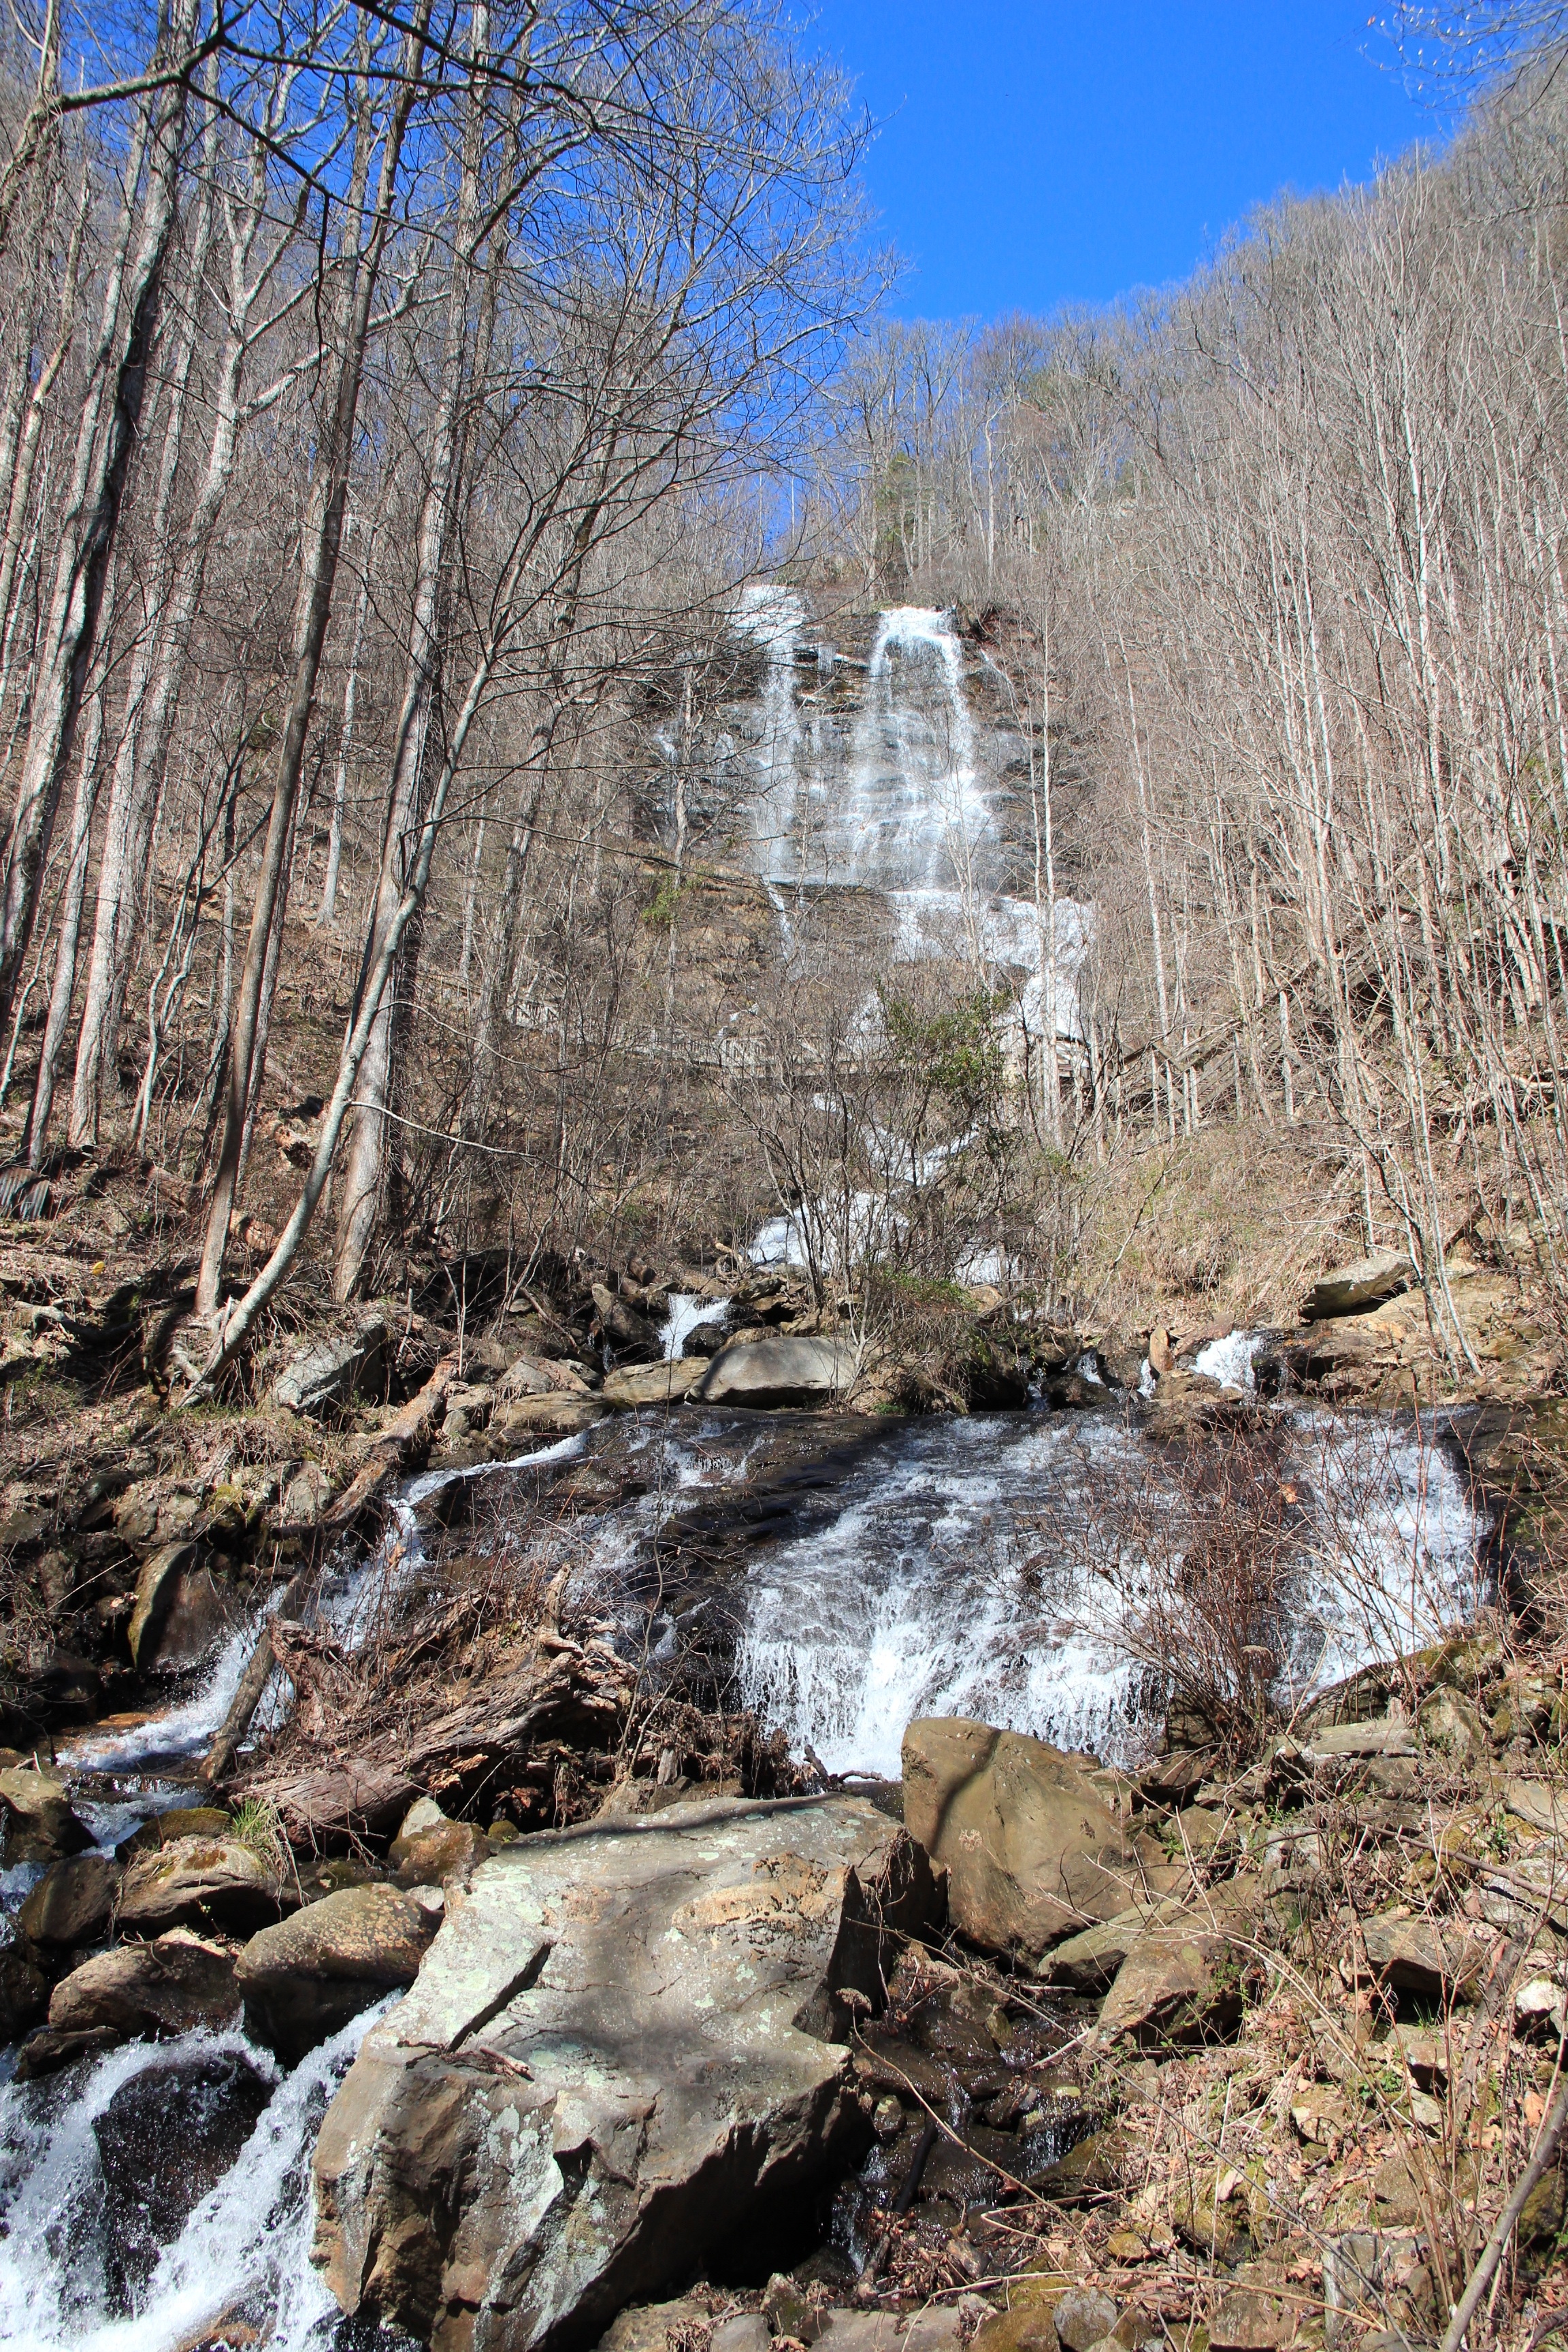
tree, water, nature, forest, outdoor, rock, waterfall, creek, wilderness, mountain, winter, trail, river, stream, autumn, usa, season, geology, waterfalls, georgia, woodland, water feature, amicalola falls